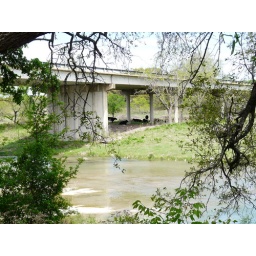
San Saba river + cattle under the bridge